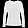
Label: Pullover